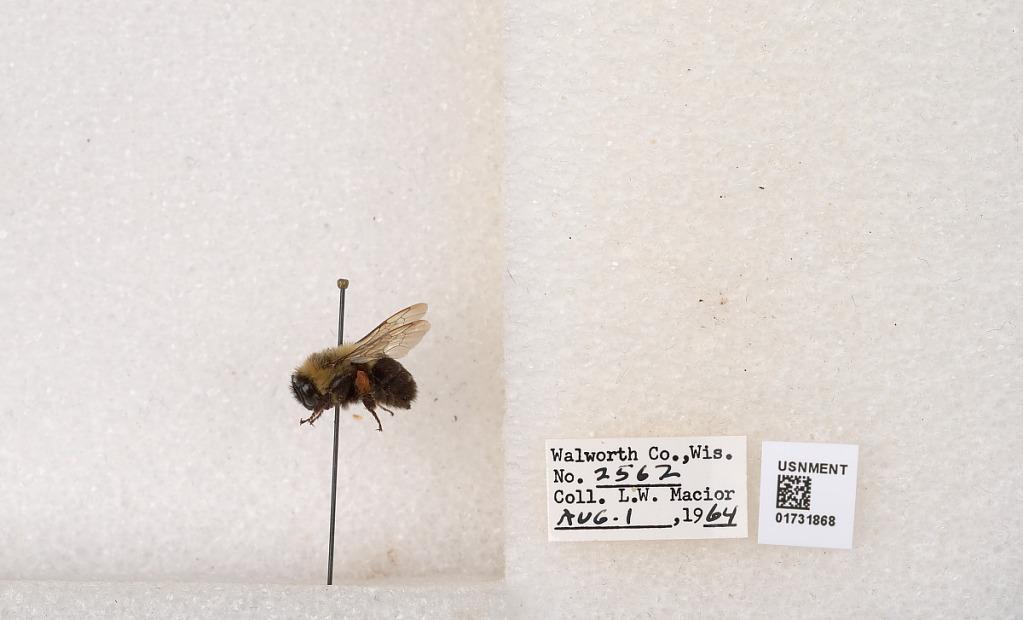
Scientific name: Bombus impatiens Cresson
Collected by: L. Macior
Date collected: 1964-8-1
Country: United States
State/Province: Wisconsin
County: Walworth
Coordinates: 42.6685, -88.5419